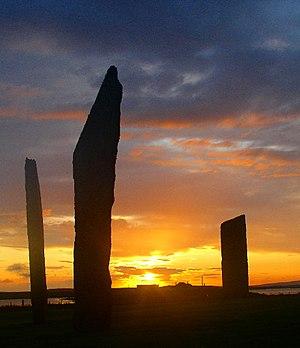
Les pierres levées de Stenness sont un monument mégalithique composé d'un cercle de douze pierres dressées vers 3000 av. J.-C. sur un site de cérémonie. Il n'en subsiste que quatre, la plus grande culminant à 6 m. Inscrites depuis 1999 sur la liste du patrimoine mondial au sein du bien intitulé « Cœur néolithique des Orcades », elles sont situées dans la partie sud-ouest de Mainland, île principale des Orcades, près de Maeshowe. C'est peut être le plus ancien henge situé dans les îles britanniques. Plusieurs autres monuments néolithiques résident également dans le voisinage, ce qui suggère que cette région avait une importance particulière.
L'astronomie mégalithique est la représentation architecturale des calendriers solaires, solstices, équinoxes et événements astraux dans l'agencement des sites mégalithiques. Un mégalithe est constitué d’une ou plusieurs pierres de grandes dimensions, érigées sans l’aide de mortier ni de ciment pour fixer la structure.